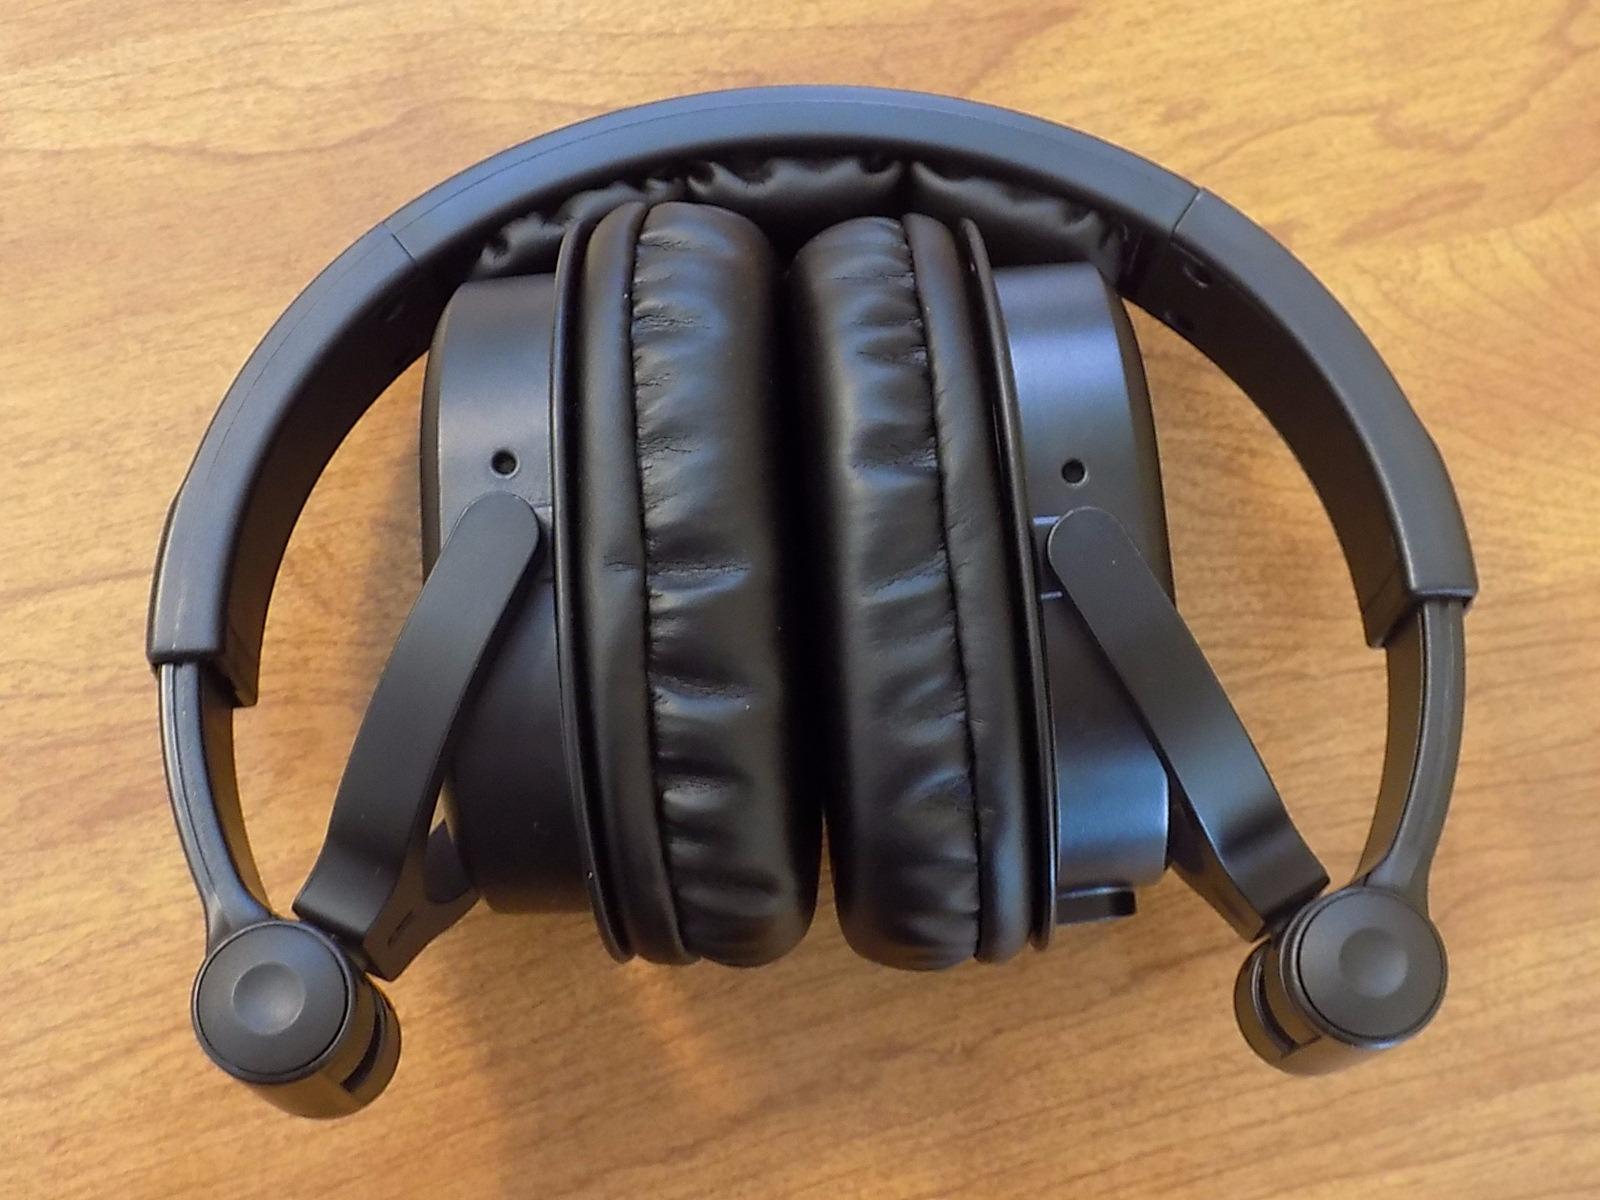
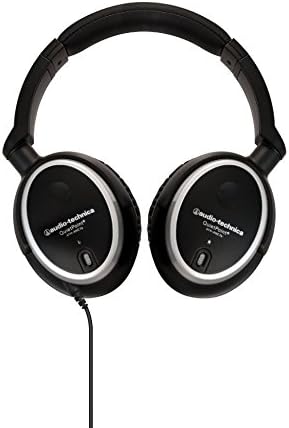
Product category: headphones
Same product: no